Hakkōda Mountains

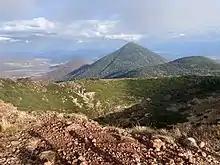
The summit crater of Mount Ōdake with Mount Kodake in the distance

Two fatal incidents have happened in modern history due to volcanic gas emitted from the northern group. On 12 July 1997, three soldiers of the Japan Self-Defense Forces died after gas accumulated in the valley where they were training. On 20 June 2010, a teenage girl died after being exposed to volcanic gas near Sukayu Onsen. After the 2011 Great East Japan earthquake, seismic activity around the volcanic group increased. After a series of earthquakes between February and October 2013, Mount Ōdake saw a degree of deformation.